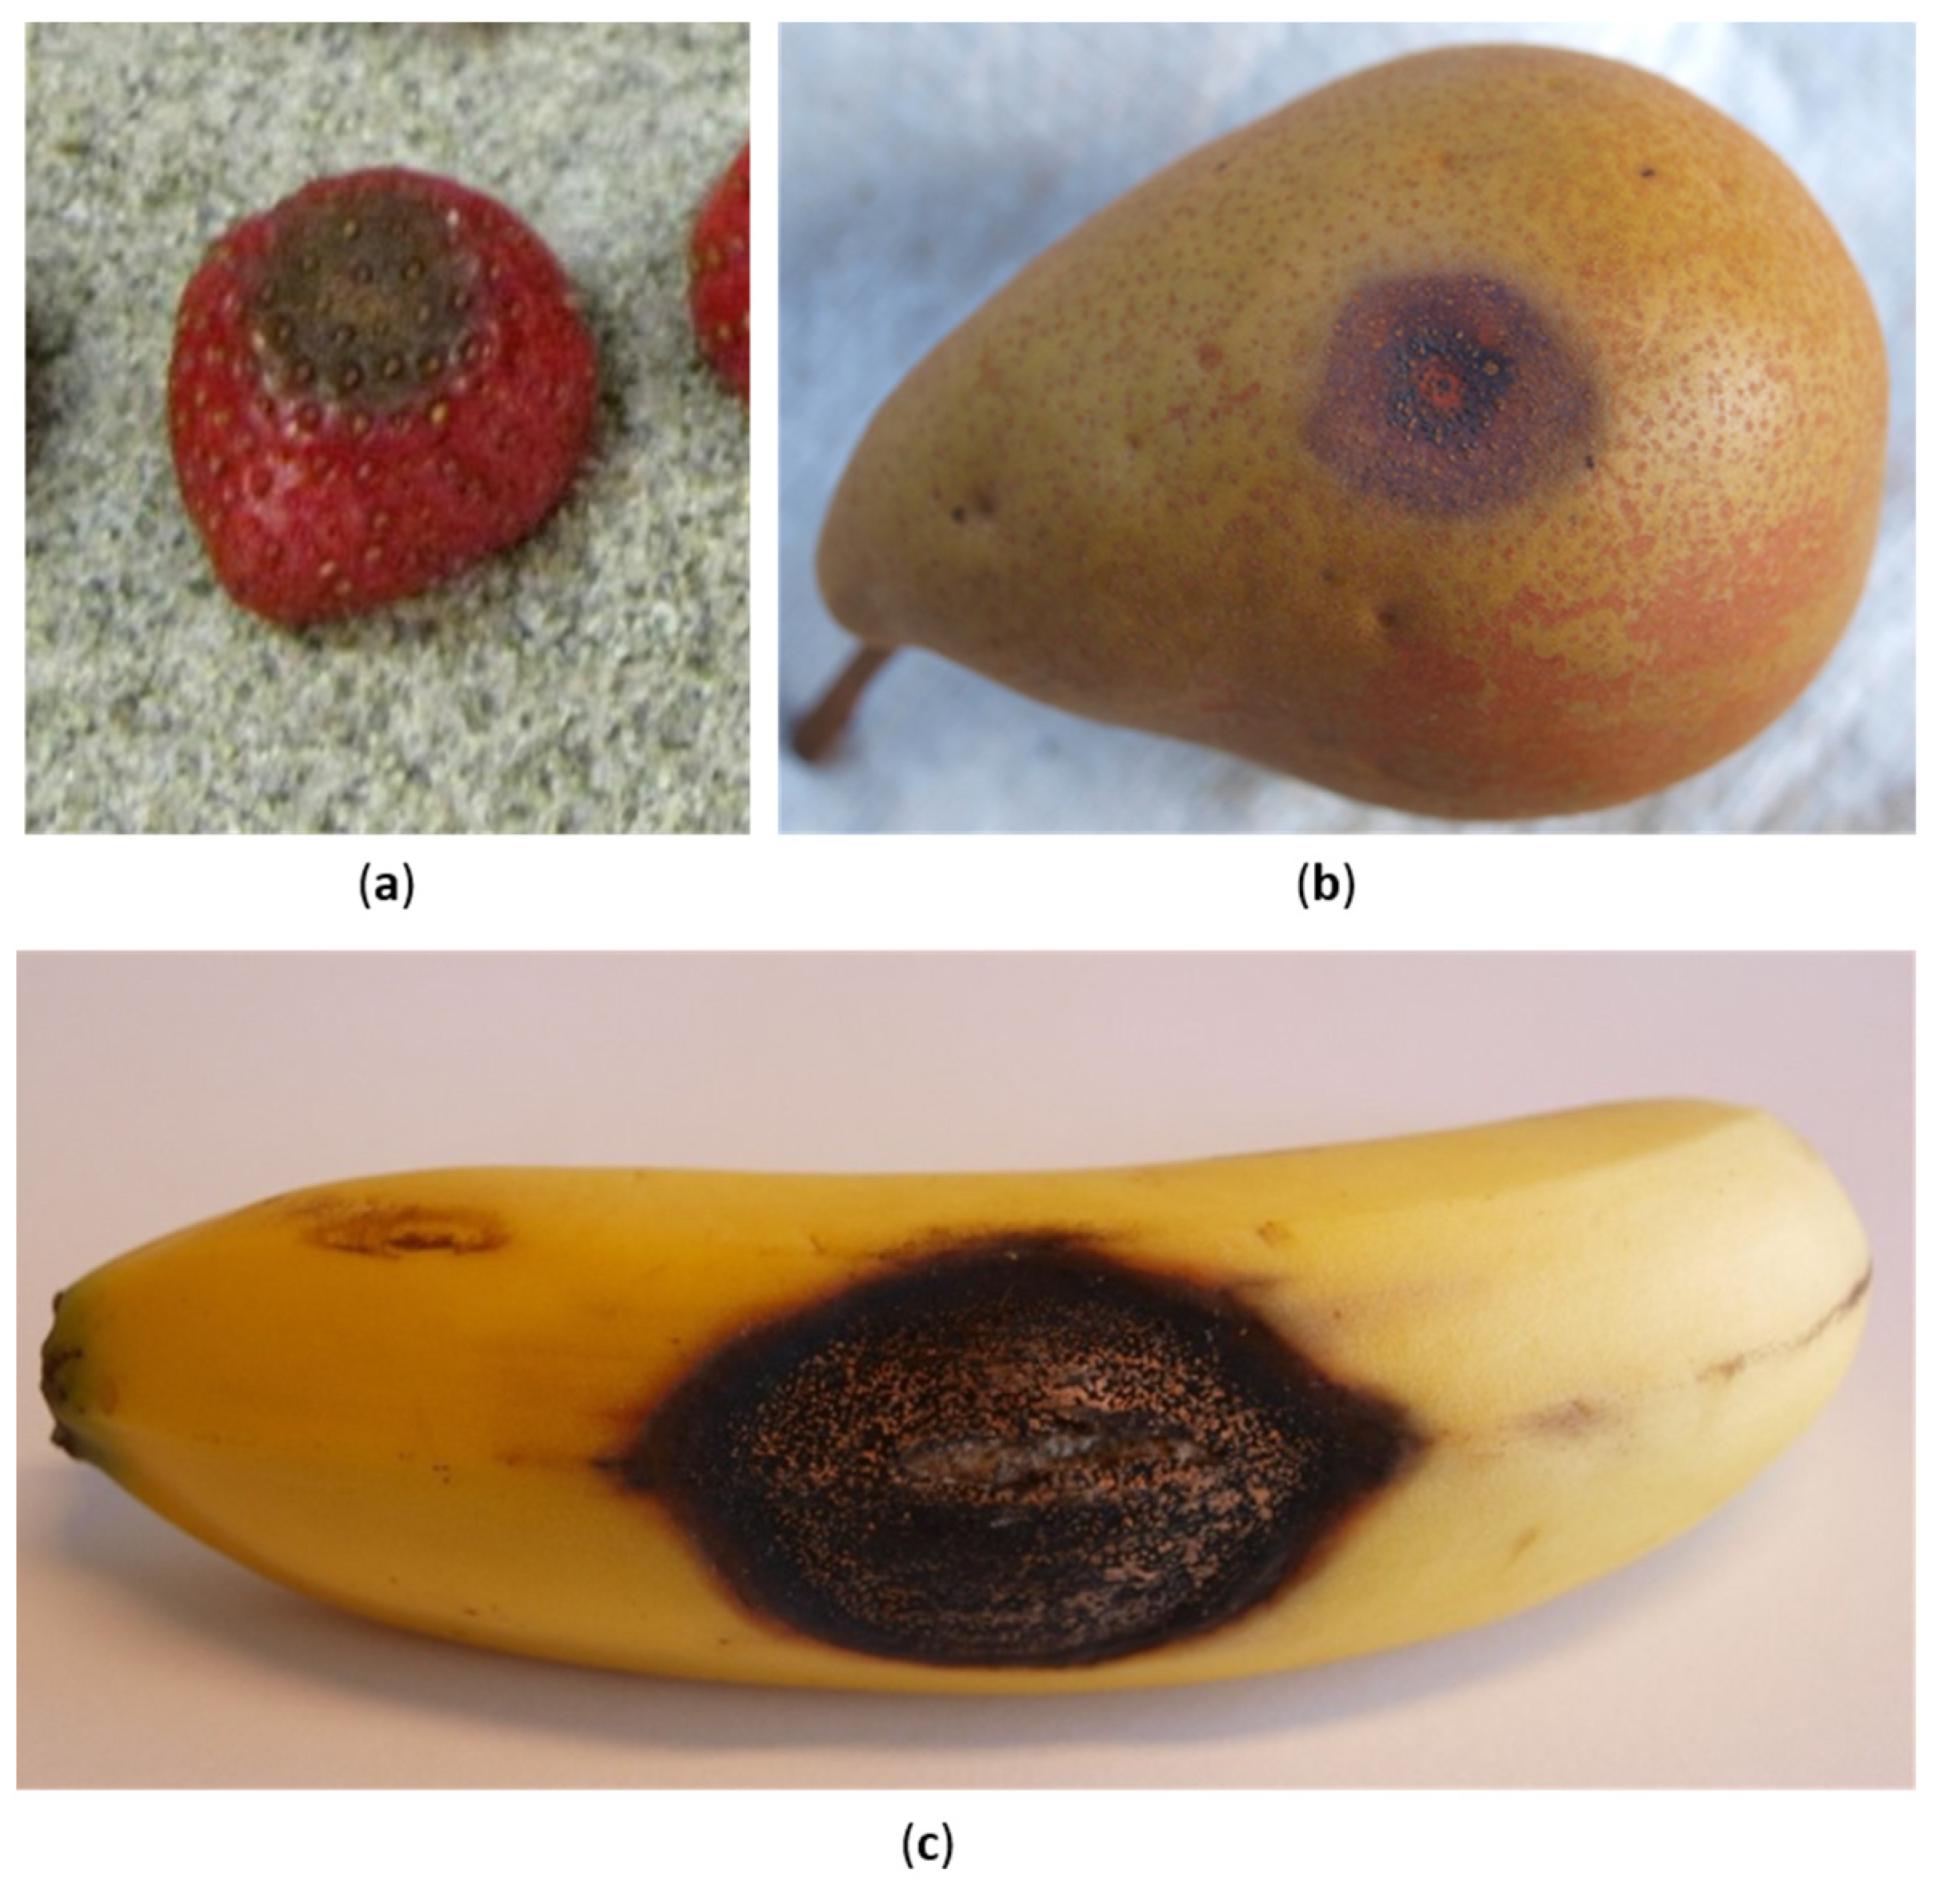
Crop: unknown
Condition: banana_banana_anthracnose